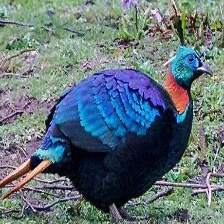
Species: HIMALAYAN MONAL
Scientific name: LOPHOPHORUS IMPEJANUS